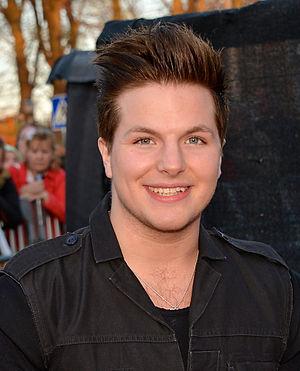
Robin Stjernberg est un chanteur suédois né le 22 février 1991 à Hässleholm.